The Beautiful Beast

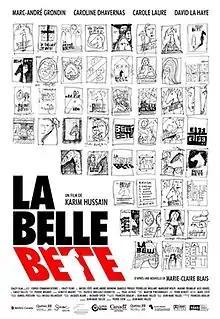
Poster

The Beautiful Beast is a Canadian drama film, directed by Karim Hussain and released in 2006. An adaptation of Marie-Claire Blais's 1959 novel "Mad Shadows (La Belle bête)", the film centres on a dysfunctional family headed by single mother Louise (Carole Laure), who has an abusive relationship with her children Patrice (Marc-André Grondin) and Isabelle-Marie (Caroline Dhavernas).